White hot

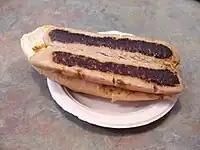

One of the best-known producers of the white hot is Zweigle's. Although they were not the first to make white hots, they were the first to secure a contract at the Red Wing Stadium soon after Zweigle's began making the dogs in 1925. The white hot has become the official hot dog of the Buffalo Bills, Buffalo Sabres, Rochester Americans and Rochester Rhinos and was the official hot dog of the Washington Nationals during the major league baseball team's first season.